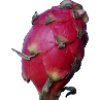
Label: red_pitahaya